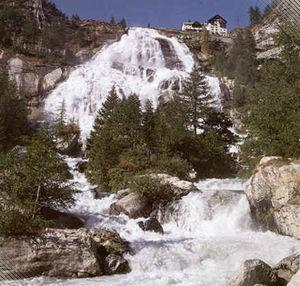
Le Toce est une rivière du Piémont en Italie, un affluent du lac Majeur, donc un sous-affluent du Pô par le Tessin.